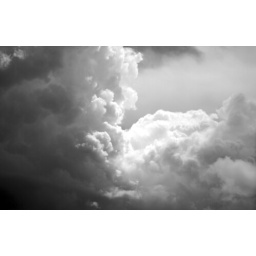
Clouds in black and white